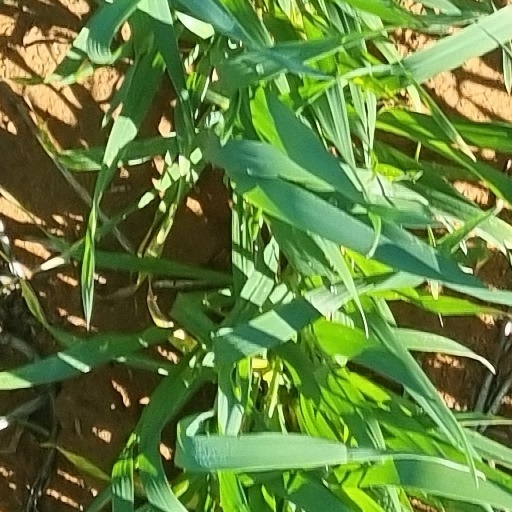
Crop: wheat